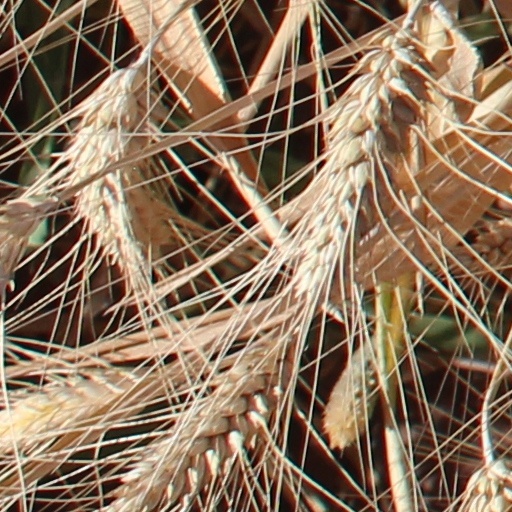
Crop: wheat